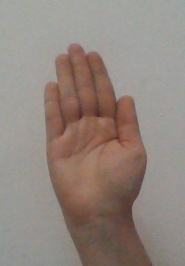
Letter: seen